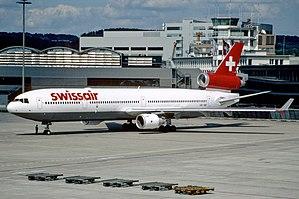
Le 2 septembre 1998, le McDonnell Douglas MD-11 effectuant le vol Swissair 111 entre New York et Genève s'écrase dans l'océan Atlantique au sud-ouest de Halifax, à huit kilomètres de la côte, tuant les 229 personnes à bord, ce qui en fait l'accident le plus meurtrier d'un MD-11 et de la compagnie Swissair.
Swissair était la compagnie aérienne nationale suisse. Elle a été fondée en 1931 par Balz Zimmermann et par le pionnier de l’aviation Walter Mittelholzer. SAirGroup fait faillite le 2 octobre 2001 et cesse son activité en mars 2002. La compagnie arborait la croix suisse comme marque distinctive.